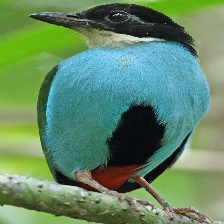
Species: AZURE BREASTED PITTA
Scientific name: PITTA STEERII